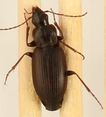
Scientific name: Calathus advena
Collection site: Niwot Ridge NEON (NIWO), plot NIWO_009